Fra Mauro (crater)

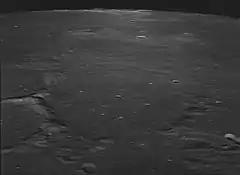
Fra Mauro crater from Apollo 14

The surviving rim of Fra Mauro is heavily worn, with incisions from past impacts and openings in the north and east walls. The rim is the most prominent in the southeast, where it shares a wall with Parry. The remainder consists of little more than low, irregular ridges. The maximum elevation of the outer rim is 0.7 km.